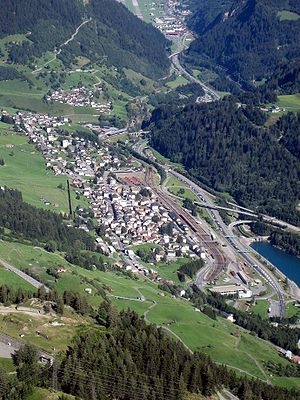
Skt. Gotthardtunnelen (jernbane) / Galleri
Gotthardtunnelen er 15,0 kilometer lang jernbanetunnel, der forbinder det tysktalende Schweiz nord for Alperne med det italiensktalende Schweiz syd for, og dermed også Tyskland og Italien.